Horse colic

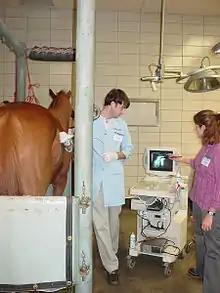
Ultrasound is a useful diagnostic tool for colics.

Ultrasound provides visualization of the thoracic and abdominal structures, and can sometimes rule out or narrow down a diagnosis. Information that may be gleaned from ultrasonographic findings include the presence of sand, distention, entrapment, strangulation, intussusception, and wall thickening of intestinal loops, as well as diagnose nephrosplenic entrapment, peritonitis, abdominal tumors, and inguinal or scrotal hernias. Abdominal ultrasound requires an experienced operator to accurately diagnose the cause of colic. It may be applied against the side of the horse, as well as transrectally.